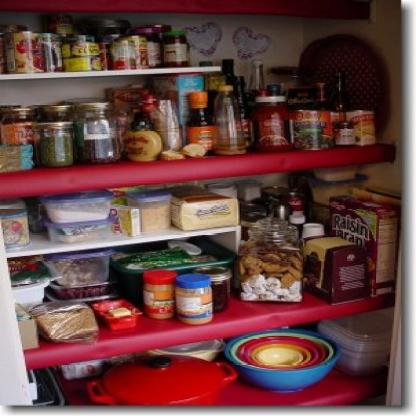
Scene: Indoor